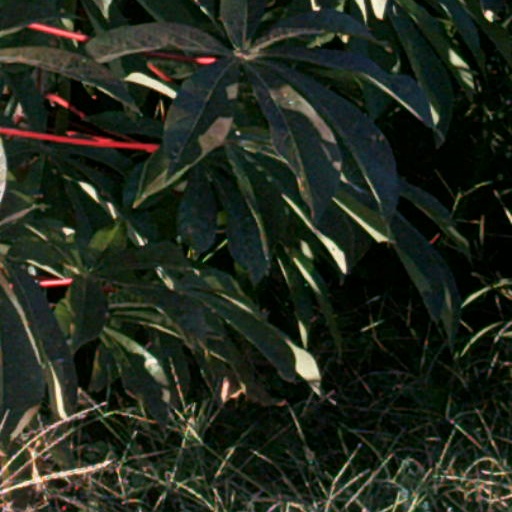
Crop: cassava